Roman Catholic Archdiocese of Dakar

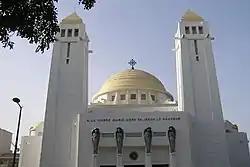
Cathédrale Notre Dame des Victoires, the seat of the archbishop

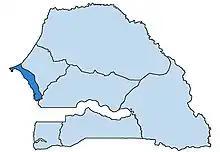
Map of the Archdiocese of Dakar.

The Roman Catholic Archdiocese of Dakar (French: "Archidiocèse catholique romain de Dakar") is the Metropolitan See for the ecclesiastical province of Dakar in Senegal.